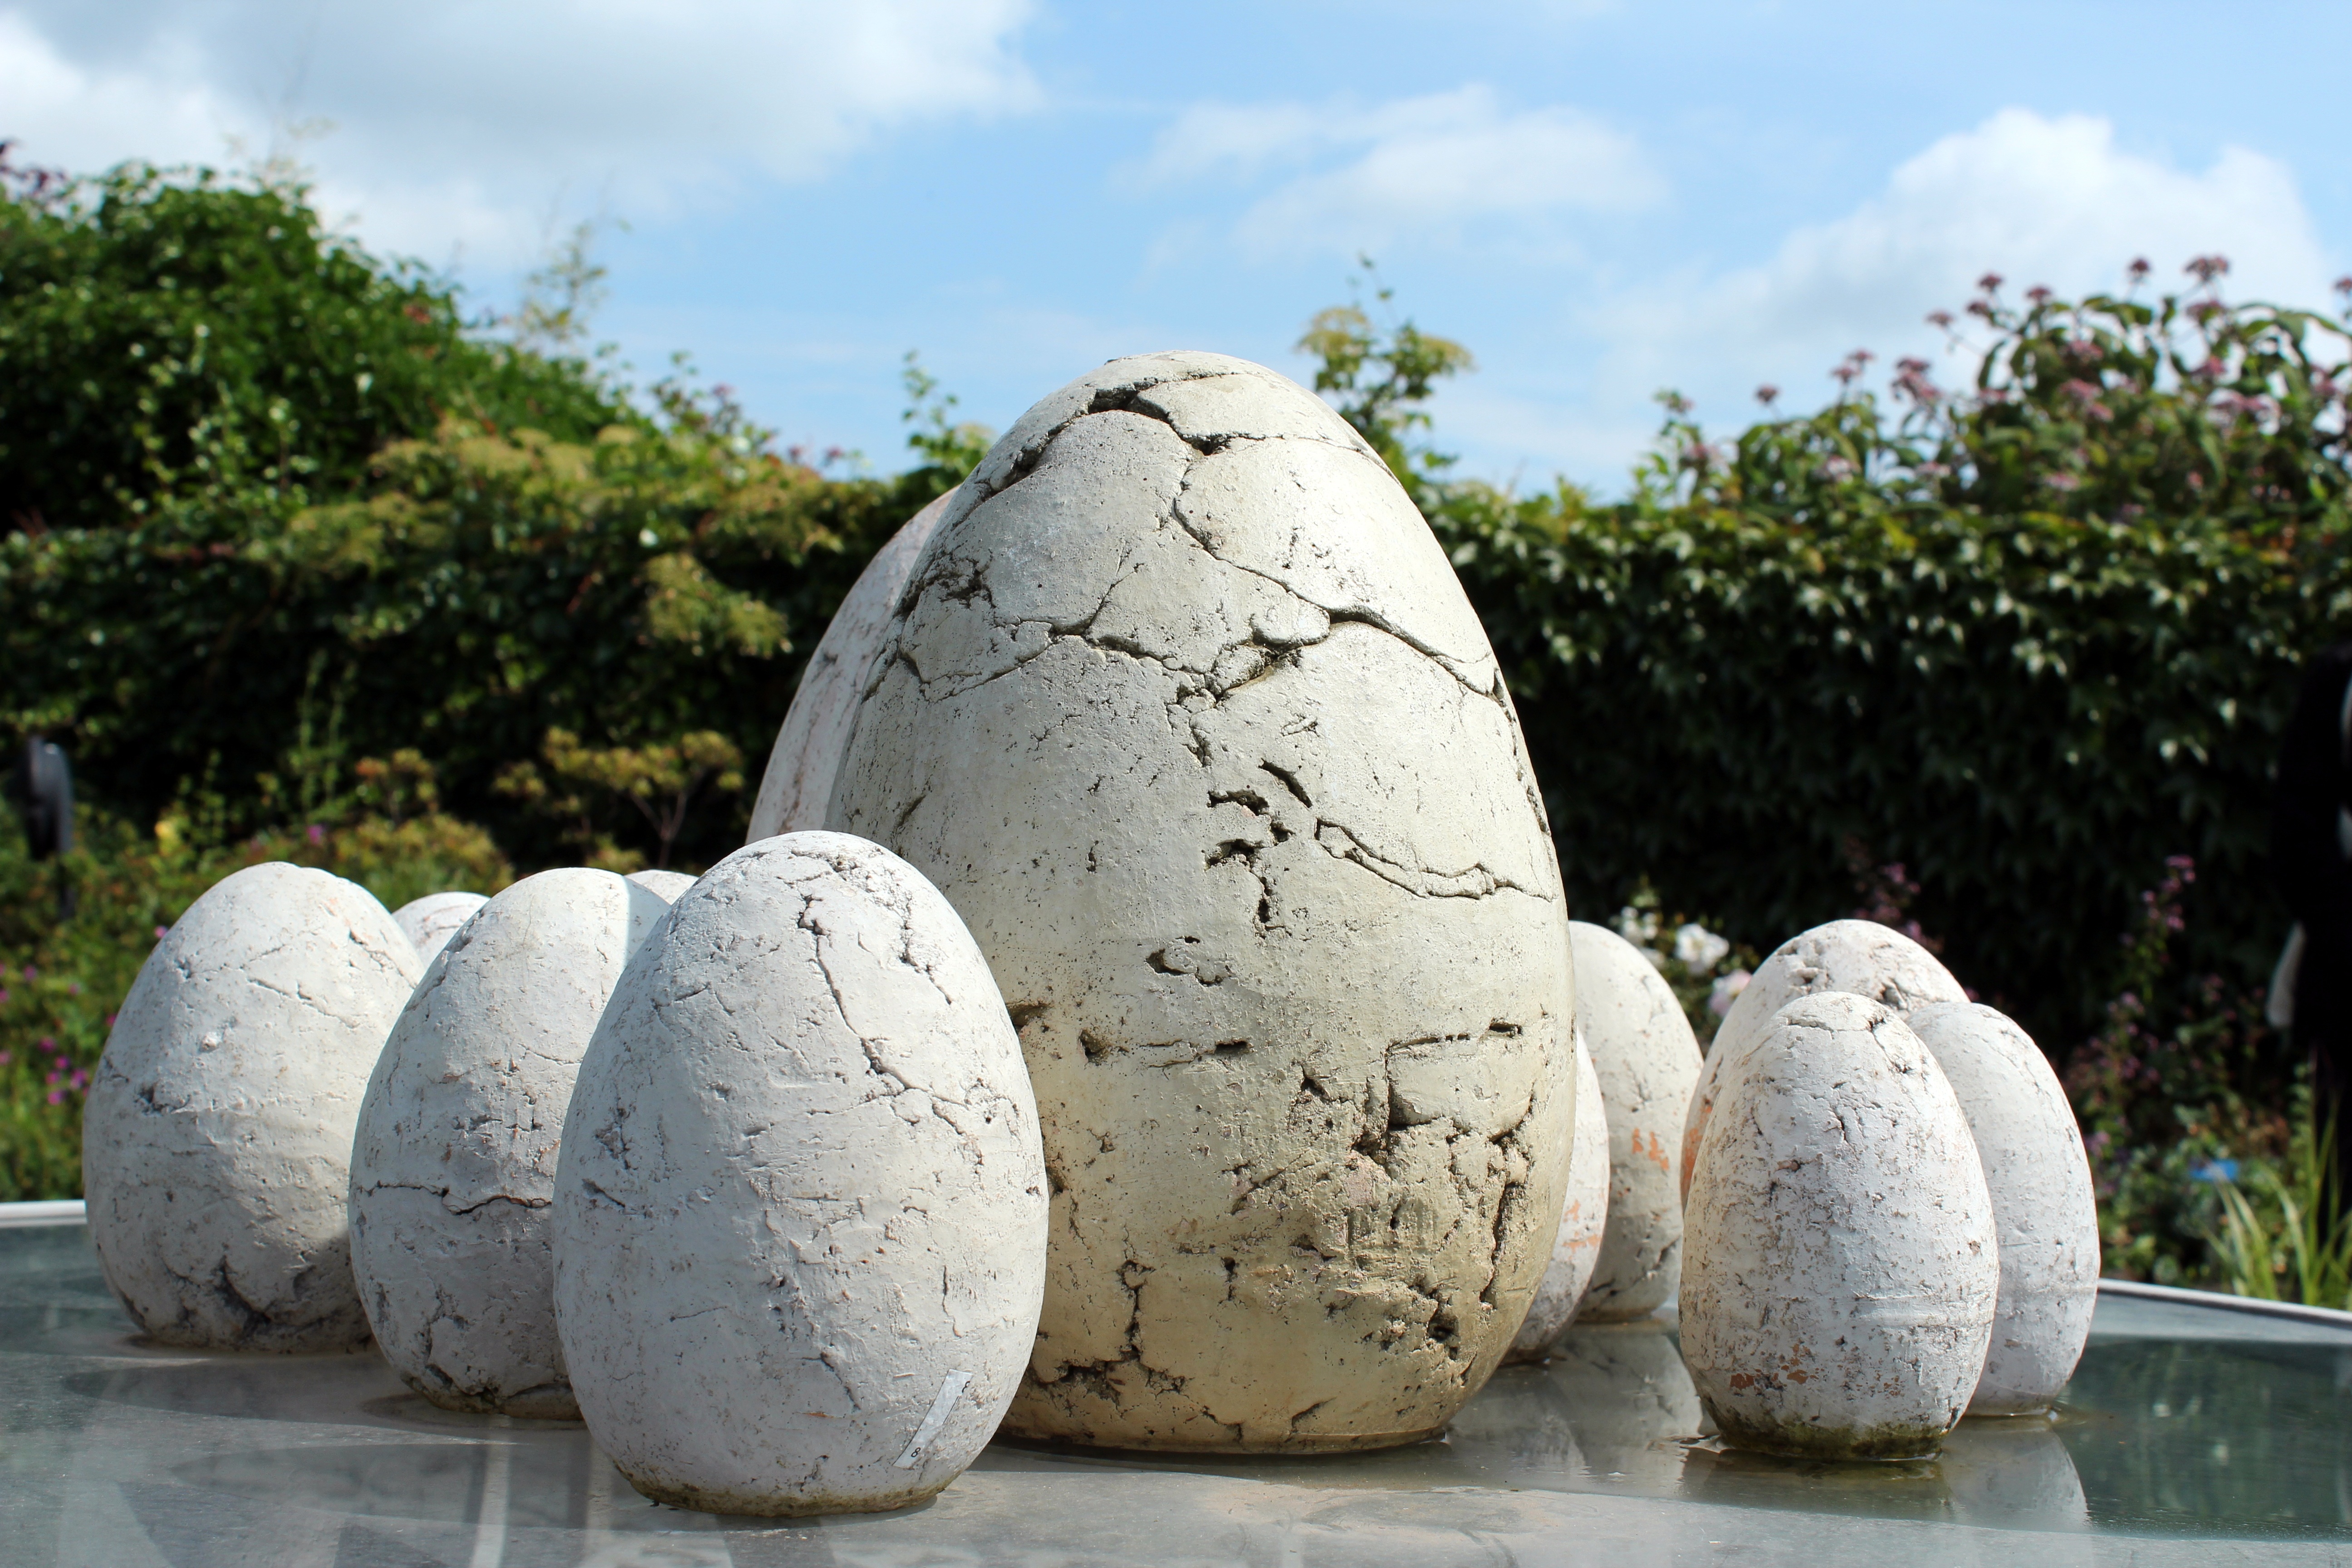
nature, rock, monument, summer, statue, garden, sculpture, boulder, appeltern